John Donelson Martin

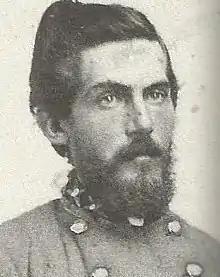
Colonel John Donelson Martin CSA

John Donelson Martin (1830–1862) was a Confederate States Army officer during the American Civil War.